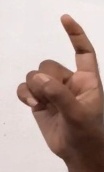
ASL sign: Z